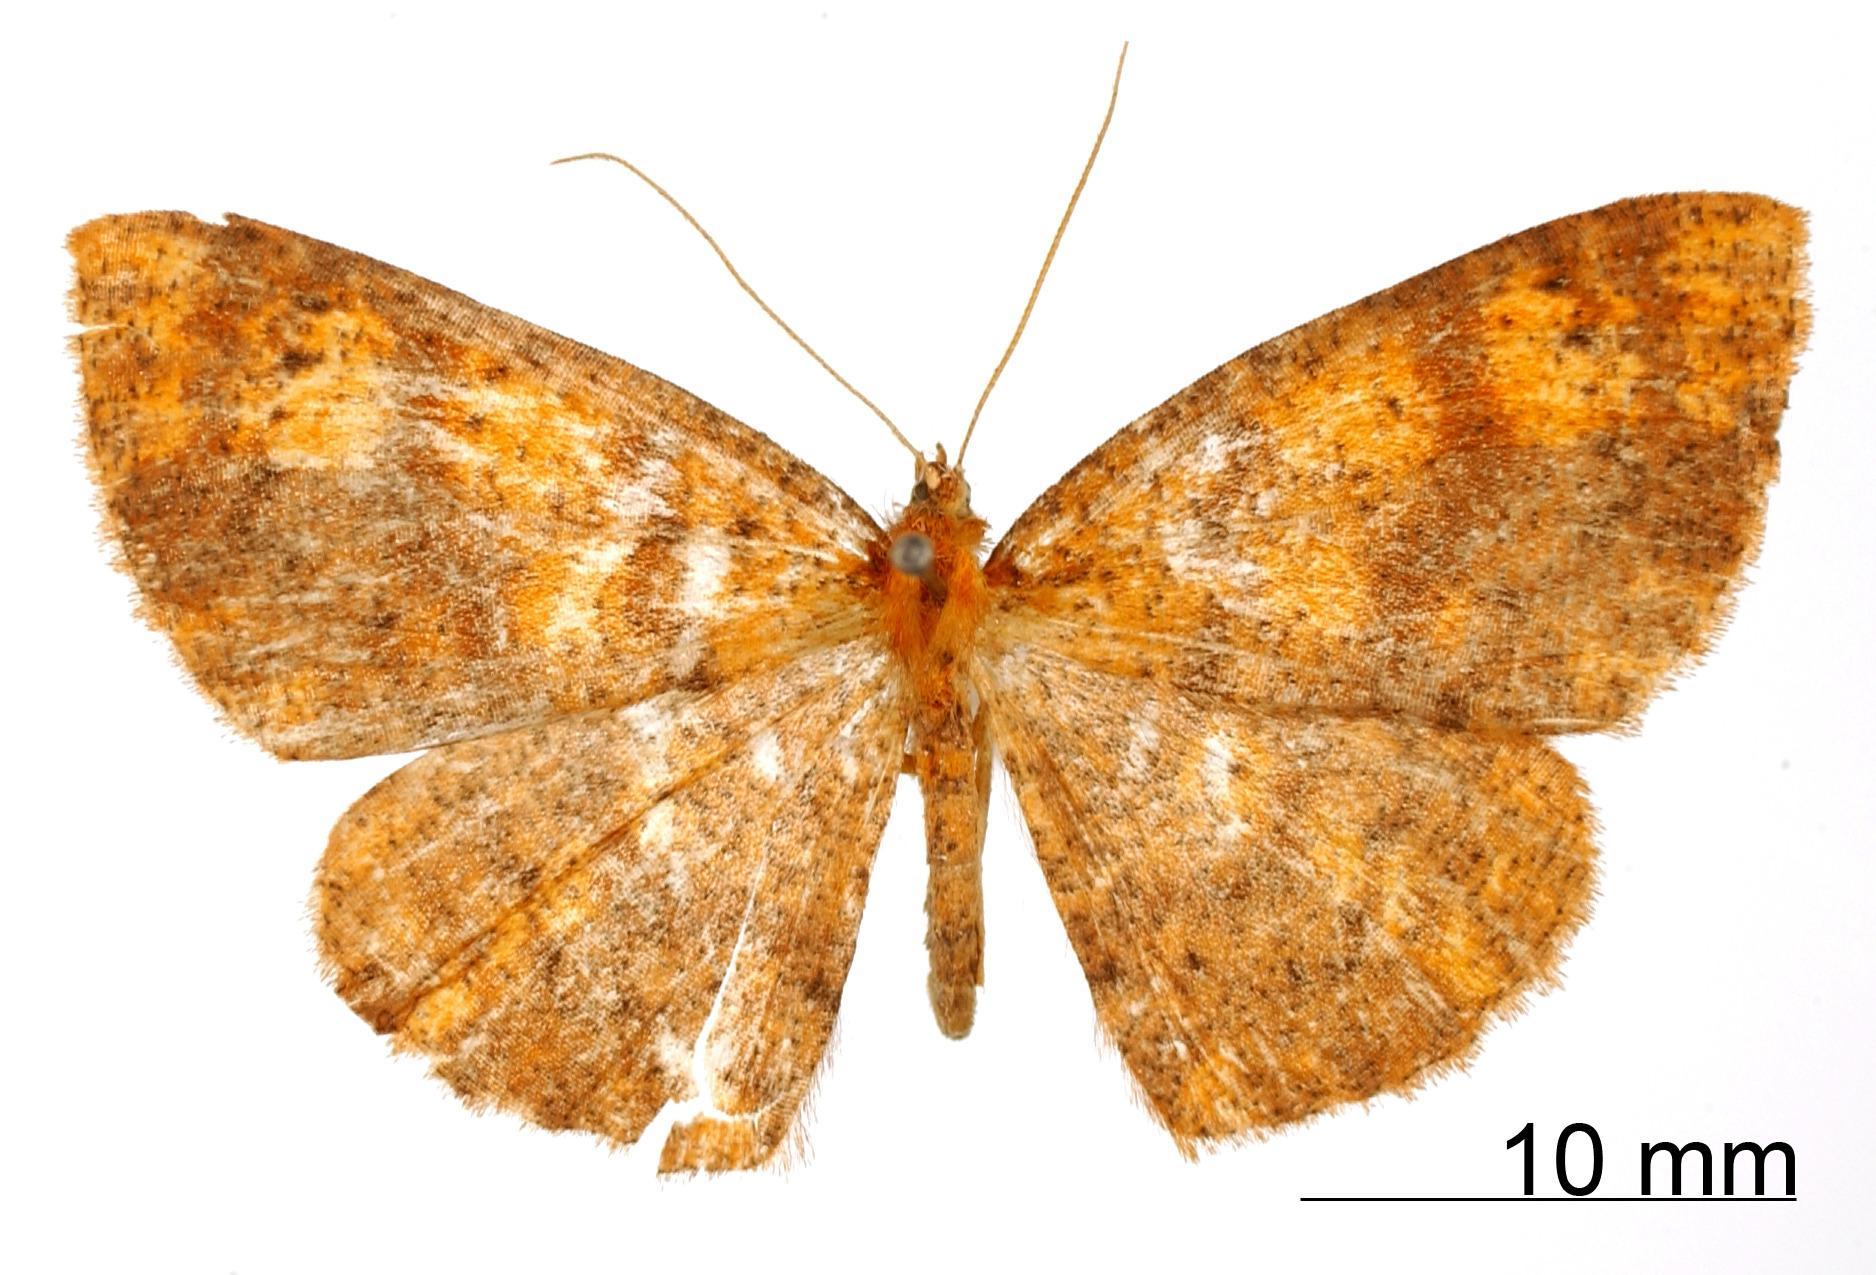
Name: Oenoptila vappa
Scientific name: Oenoptila vappa Dognin, 1924
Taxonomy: Animalia, Arthropoda, Insecta, Lepidoptera, Geometridae, Ennominae
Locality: Cuesta von Cillutincara, Colombia, Colombia